Hell Comes to Frogtown

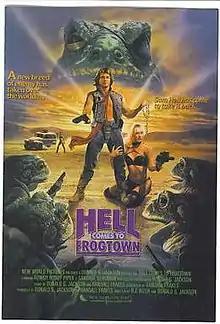
Theatrical release poster

Hell Comes to Frogtown is a 1988 American science fiction action film directed by Donald G. Jackson and R. J. Kizer, and written by Jackson and Randall Frakes. The film stars professional wrestler Roddy Piper as Sam Hell, one of the last remaining fertile men in a post-apocalyptic world populated by both humans and mutant amphibians. The film's cast also includes Sandahl Bergman, Cec Verrell, William Smith and Rory Calhoun.